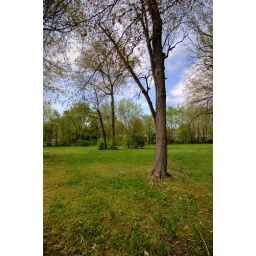
A tree in the field behind Edison